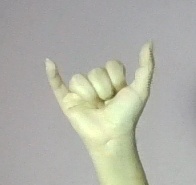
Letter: ya